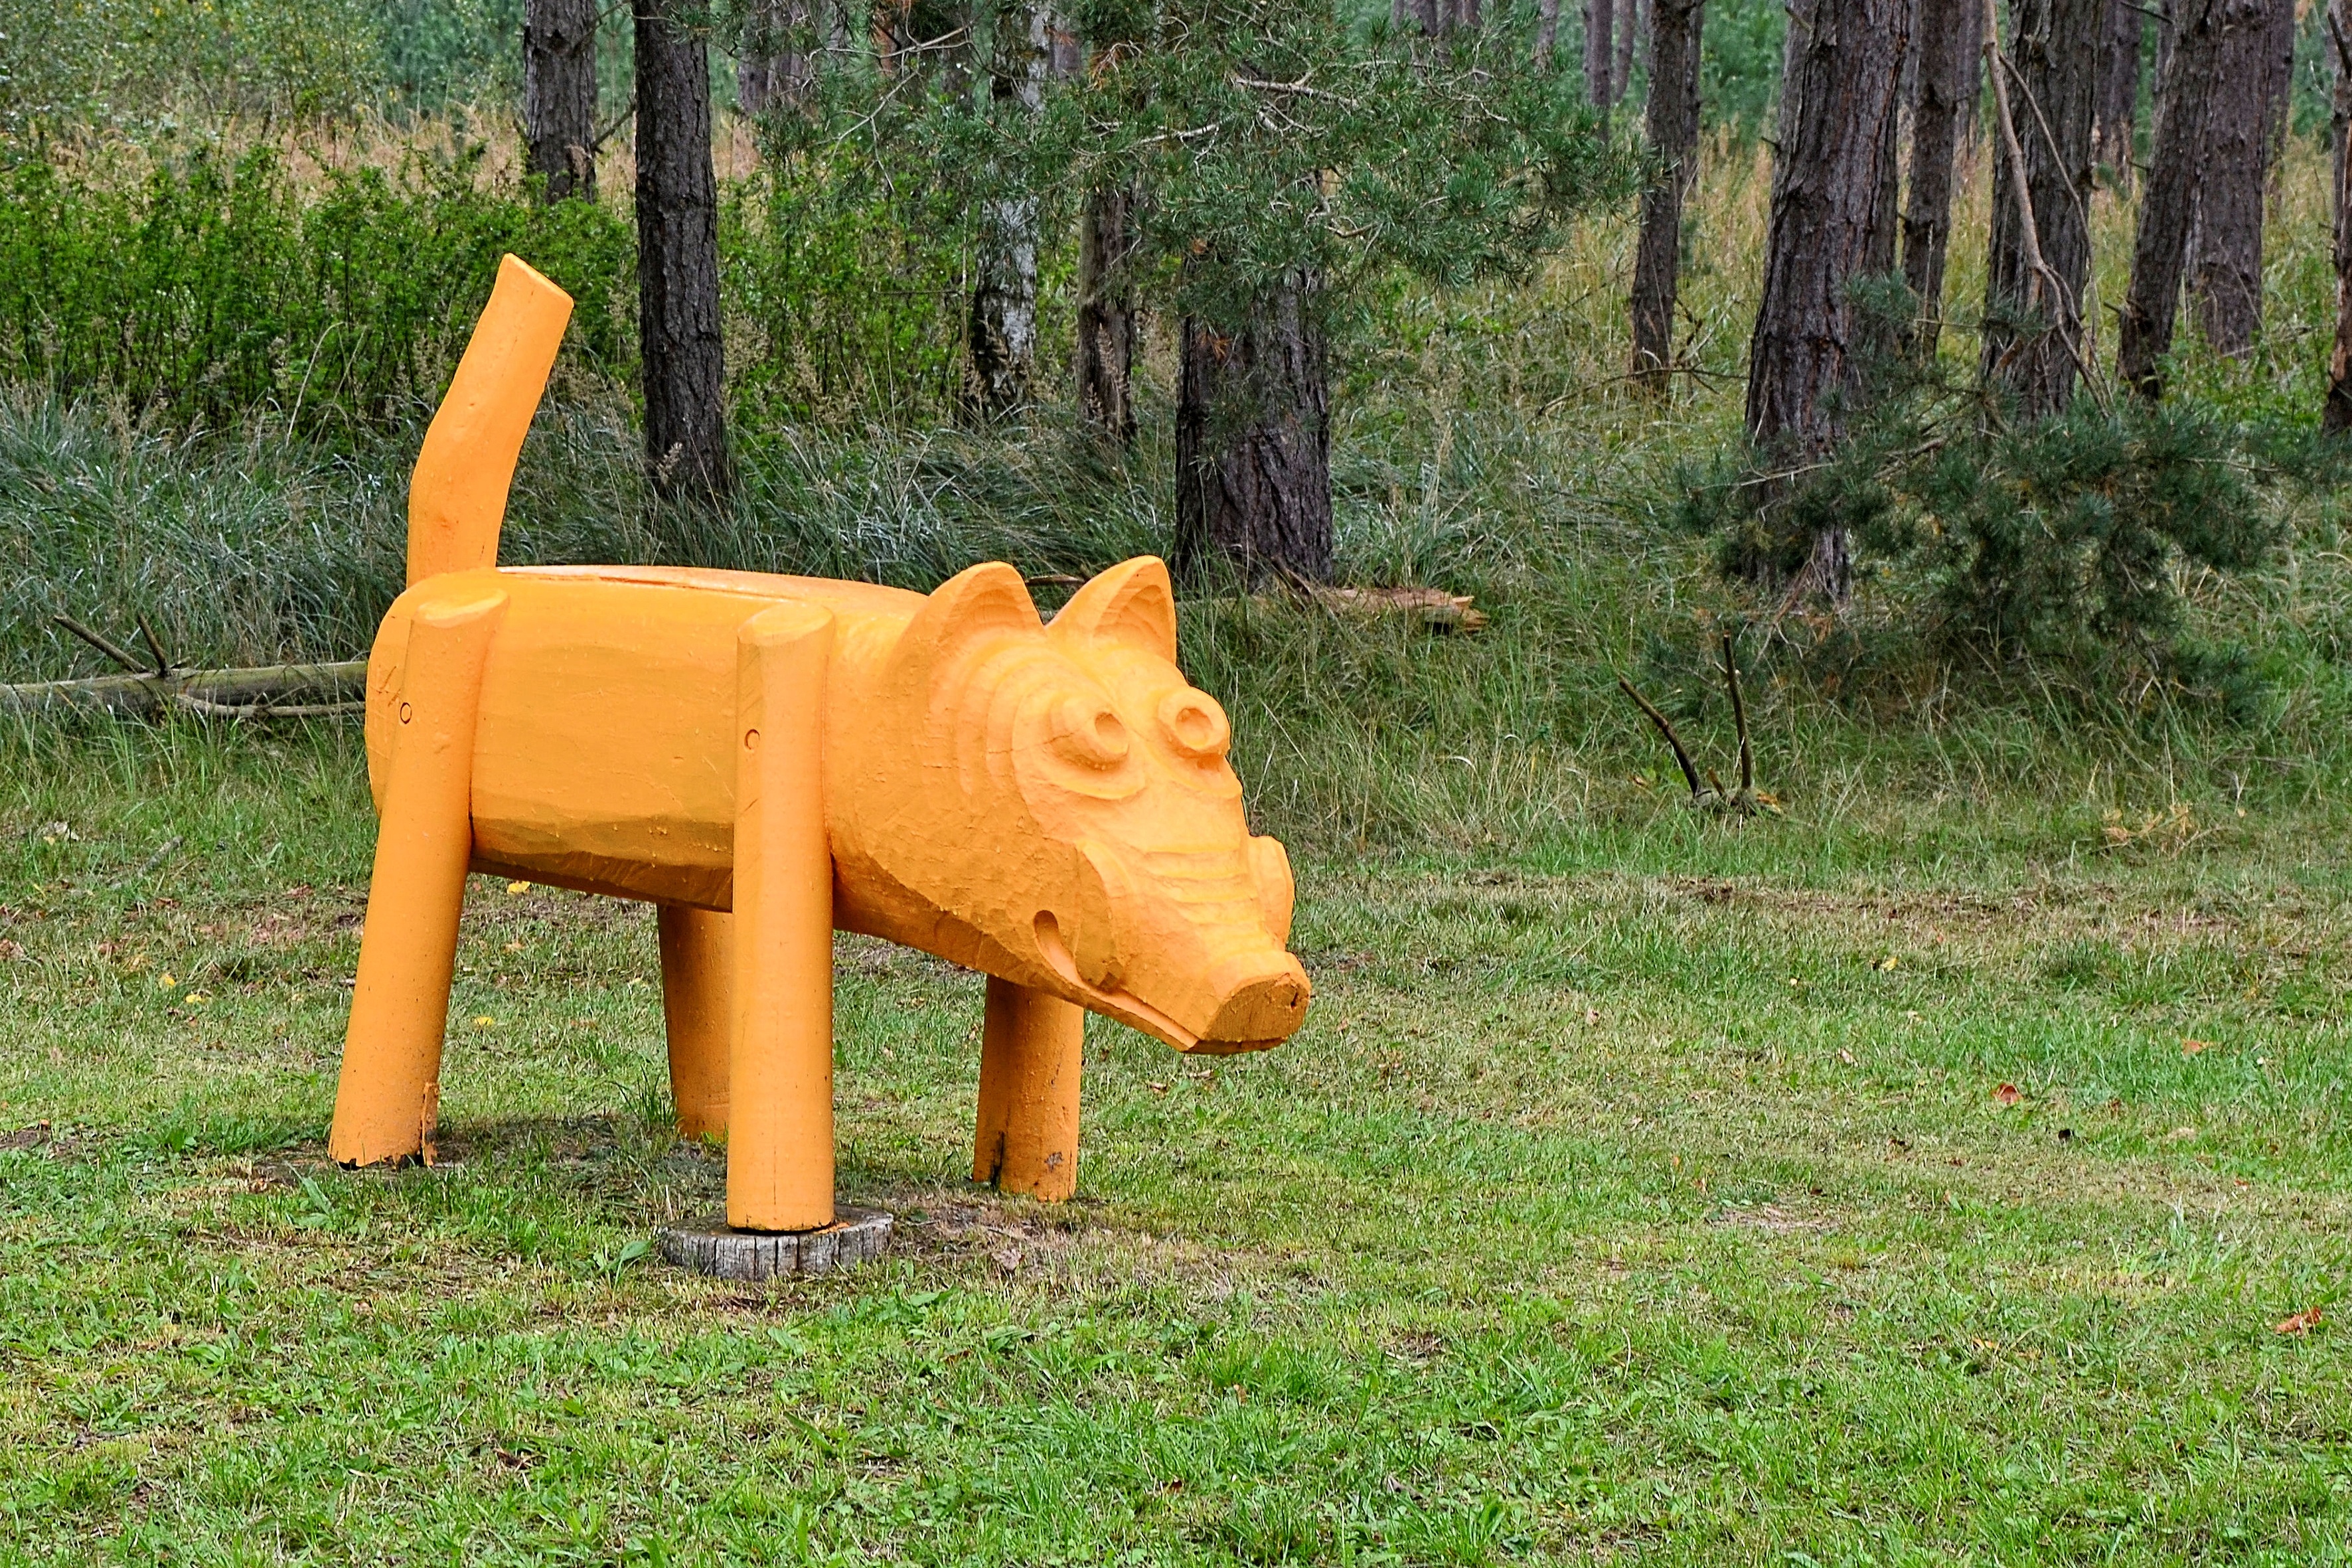
forest, grass, wood, sculpture, figure, happiness burger heath